Destruction in Okayama (2015)

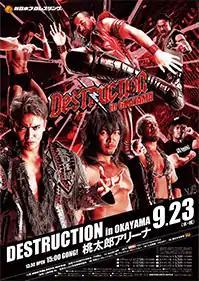
Promotional poster for the event, featuring various NJPW wrestlers

Destruction in Okayama (2015) was a professional wrestling event promoted by New Japan Pro-Wrestling (NJPW). The event took place on September 23, 2015, in Okayama, Okayama at the Momotaro Arena. The event featured nine matches, four of which were contested for championships. It was the tenth event under the Destruction name.